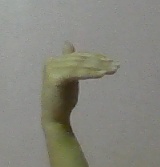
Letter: khaa